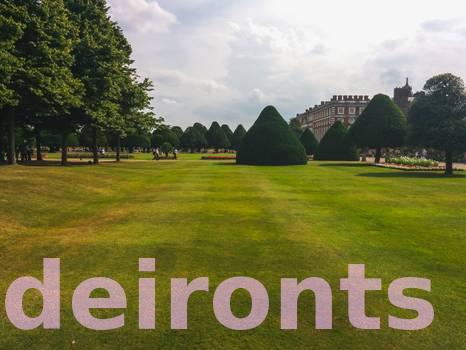
Label: Watermark